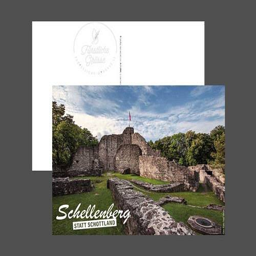
Schellenberg Castle